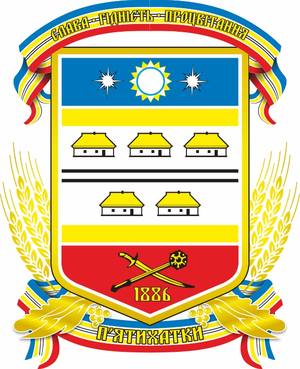
Piatykhatky ou Piatikhati est une ville de l'oblast de Dnipropetrovsk, en Ukraine, et le centre administratif du raïon de Piatykhatky. Sa population s'élève à 18 944 habitants en 2013.